Walter Cronkite

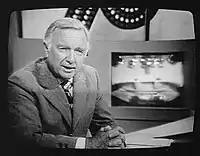
Walter Cronkite was on television during the between Gerald Ford and Jimmy Carter in 1976.

In 1950, Cronkite joined CBS News in its young and growing television division, again recruited by Murrow. Cronkite began working at WTOP-TV (now WUSA), the CBS affiliate in Washington, D.C.. He originally served as anchor of the network's 15-minute late-Sunday-evening newscast "Up to the Minute", which followed "What's My Line?" at 11:00 pm ET from 1951 through 1962.